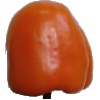
Label: Pepper Orange 1